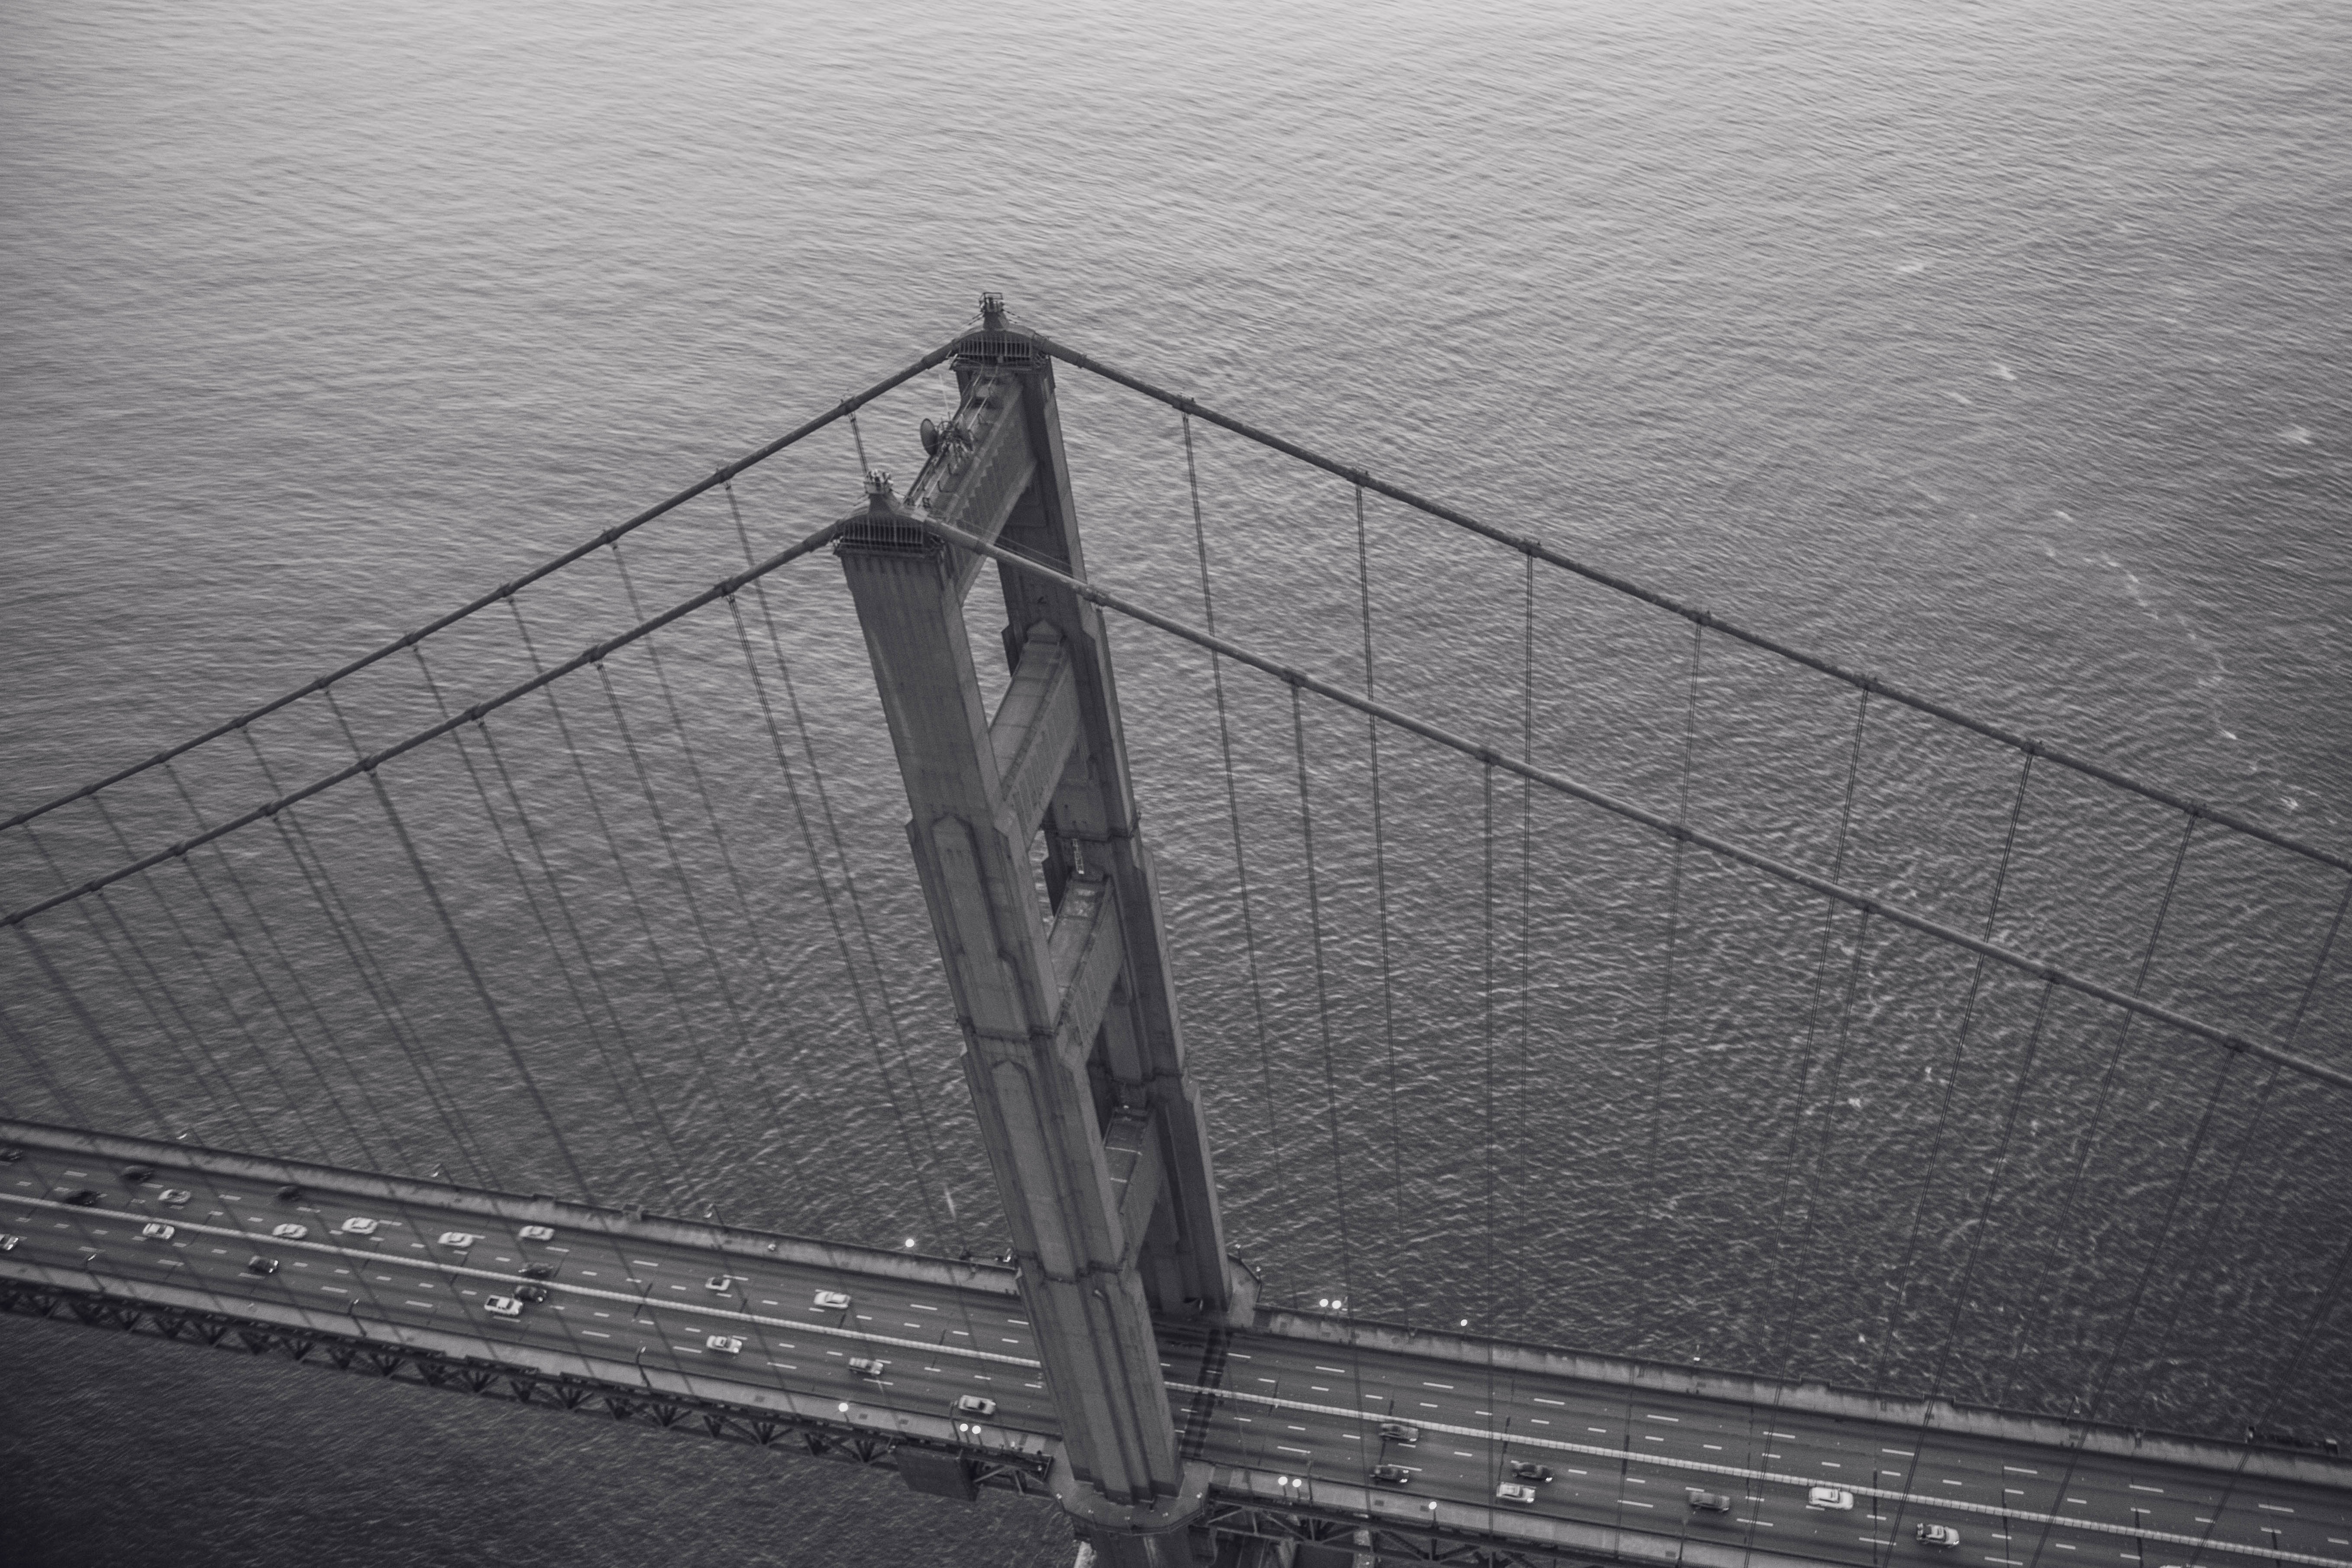
black and white, fog, bridge, traffic, street, river, suspension bridge, line, reflection, black, monochrome, cars, connection, shape, steel cables, monochrome photography, atmospheric phenomenon